Zugspitze

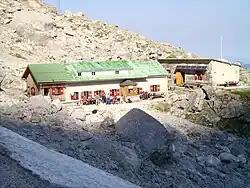
The Wiener-Neustädter Hut in 2006

The ascent starts in Hammersbach through the Höllental along the "Hammersbach" stream. The path runs through the Höllental Gorge ("Höllentalklamm") and was built from 1902 to 1905. Twelve tunnels were driven in the rock of the 1,026-metre-long gorge with a total length of 288metres. Another 569metres of path was dynamited into the rock in the shape of a half profile, whilst 120metres was led over footbridges and 49metres over scree. The construction costs came to a total of 57,000 gold marks. Each year around 60,000 people pass through the gorge. The gorge can also be circumnavigated over the "Stangensteig" path. After the gorge the route heads for the Höllentalanger Hut, after which it crosses the "Höllentalanger" stream. Above that the "Brett" is crossed on steel pins fixed to a rock face. Crossing the "Grünen Buckel" the trail runs up to the Höllentalferner glacier. The glacier is mostly snow-free in summer so that crampons are required to cross it. Even more difficult is the randkluft because the ice retreats further and further from the rock as it melts. After the glacier there is a "klettersteig" to the summit of the Zugspitze. This route climbs through a height of , for which between seven and eight hours are needed. There is also the option of getting to the Höllental route on the "Riffelsteig" path from Eibsee. This path crosses the "Riffelscharte" wind gap and meets the route before the "Brett".